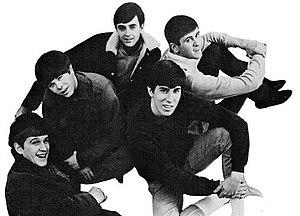
The Kingsmen est un groupe de garage rock américain, originaire de Portland, en Oregon. Il est resté célèbre pour sa reprise de la chanson Louie Louie parue en single en 1963. Le groupe a aussi enregistré une version de Night Train, un standard du blues.